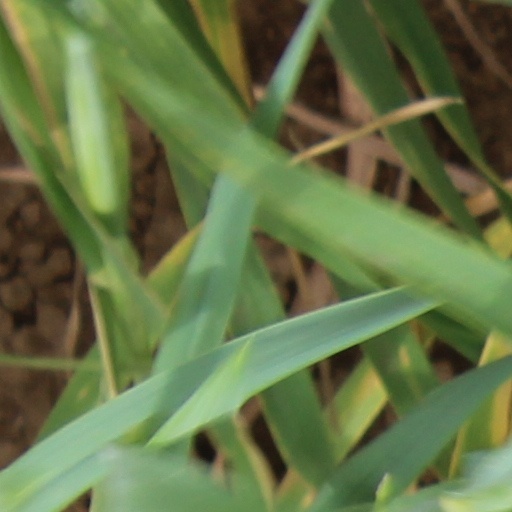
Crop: wheat